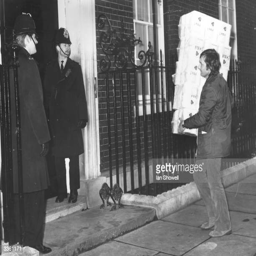
a man delivering toilet paper the prime minister 's home